Tobias Schneebaum

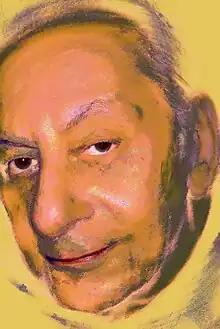

Tobias Schneebaum (March 25, 1922 – September 20, 2005) was an American artist, anthropologist, and AIDS activist. He is best known for his experiences living and traveling among the Harakmbut people of Peru, and the Asmat people of Papua, Indonesia.